Prince G engine

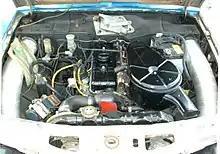
Prince G-1 engine of Nissan Prince Skyline 1500 Van Deluxe V51B

The Prince G-1 was the improved GA-4, and was rated at 1.5 L, but displaced thanks to an entirely different bore and stroke. This undersquare arrangement was similar to the designs Nissan licensed from Austin Motor Company, though this is probably coincidental. This engine was also an OHV design and power output was similar to the Nissan G at and .